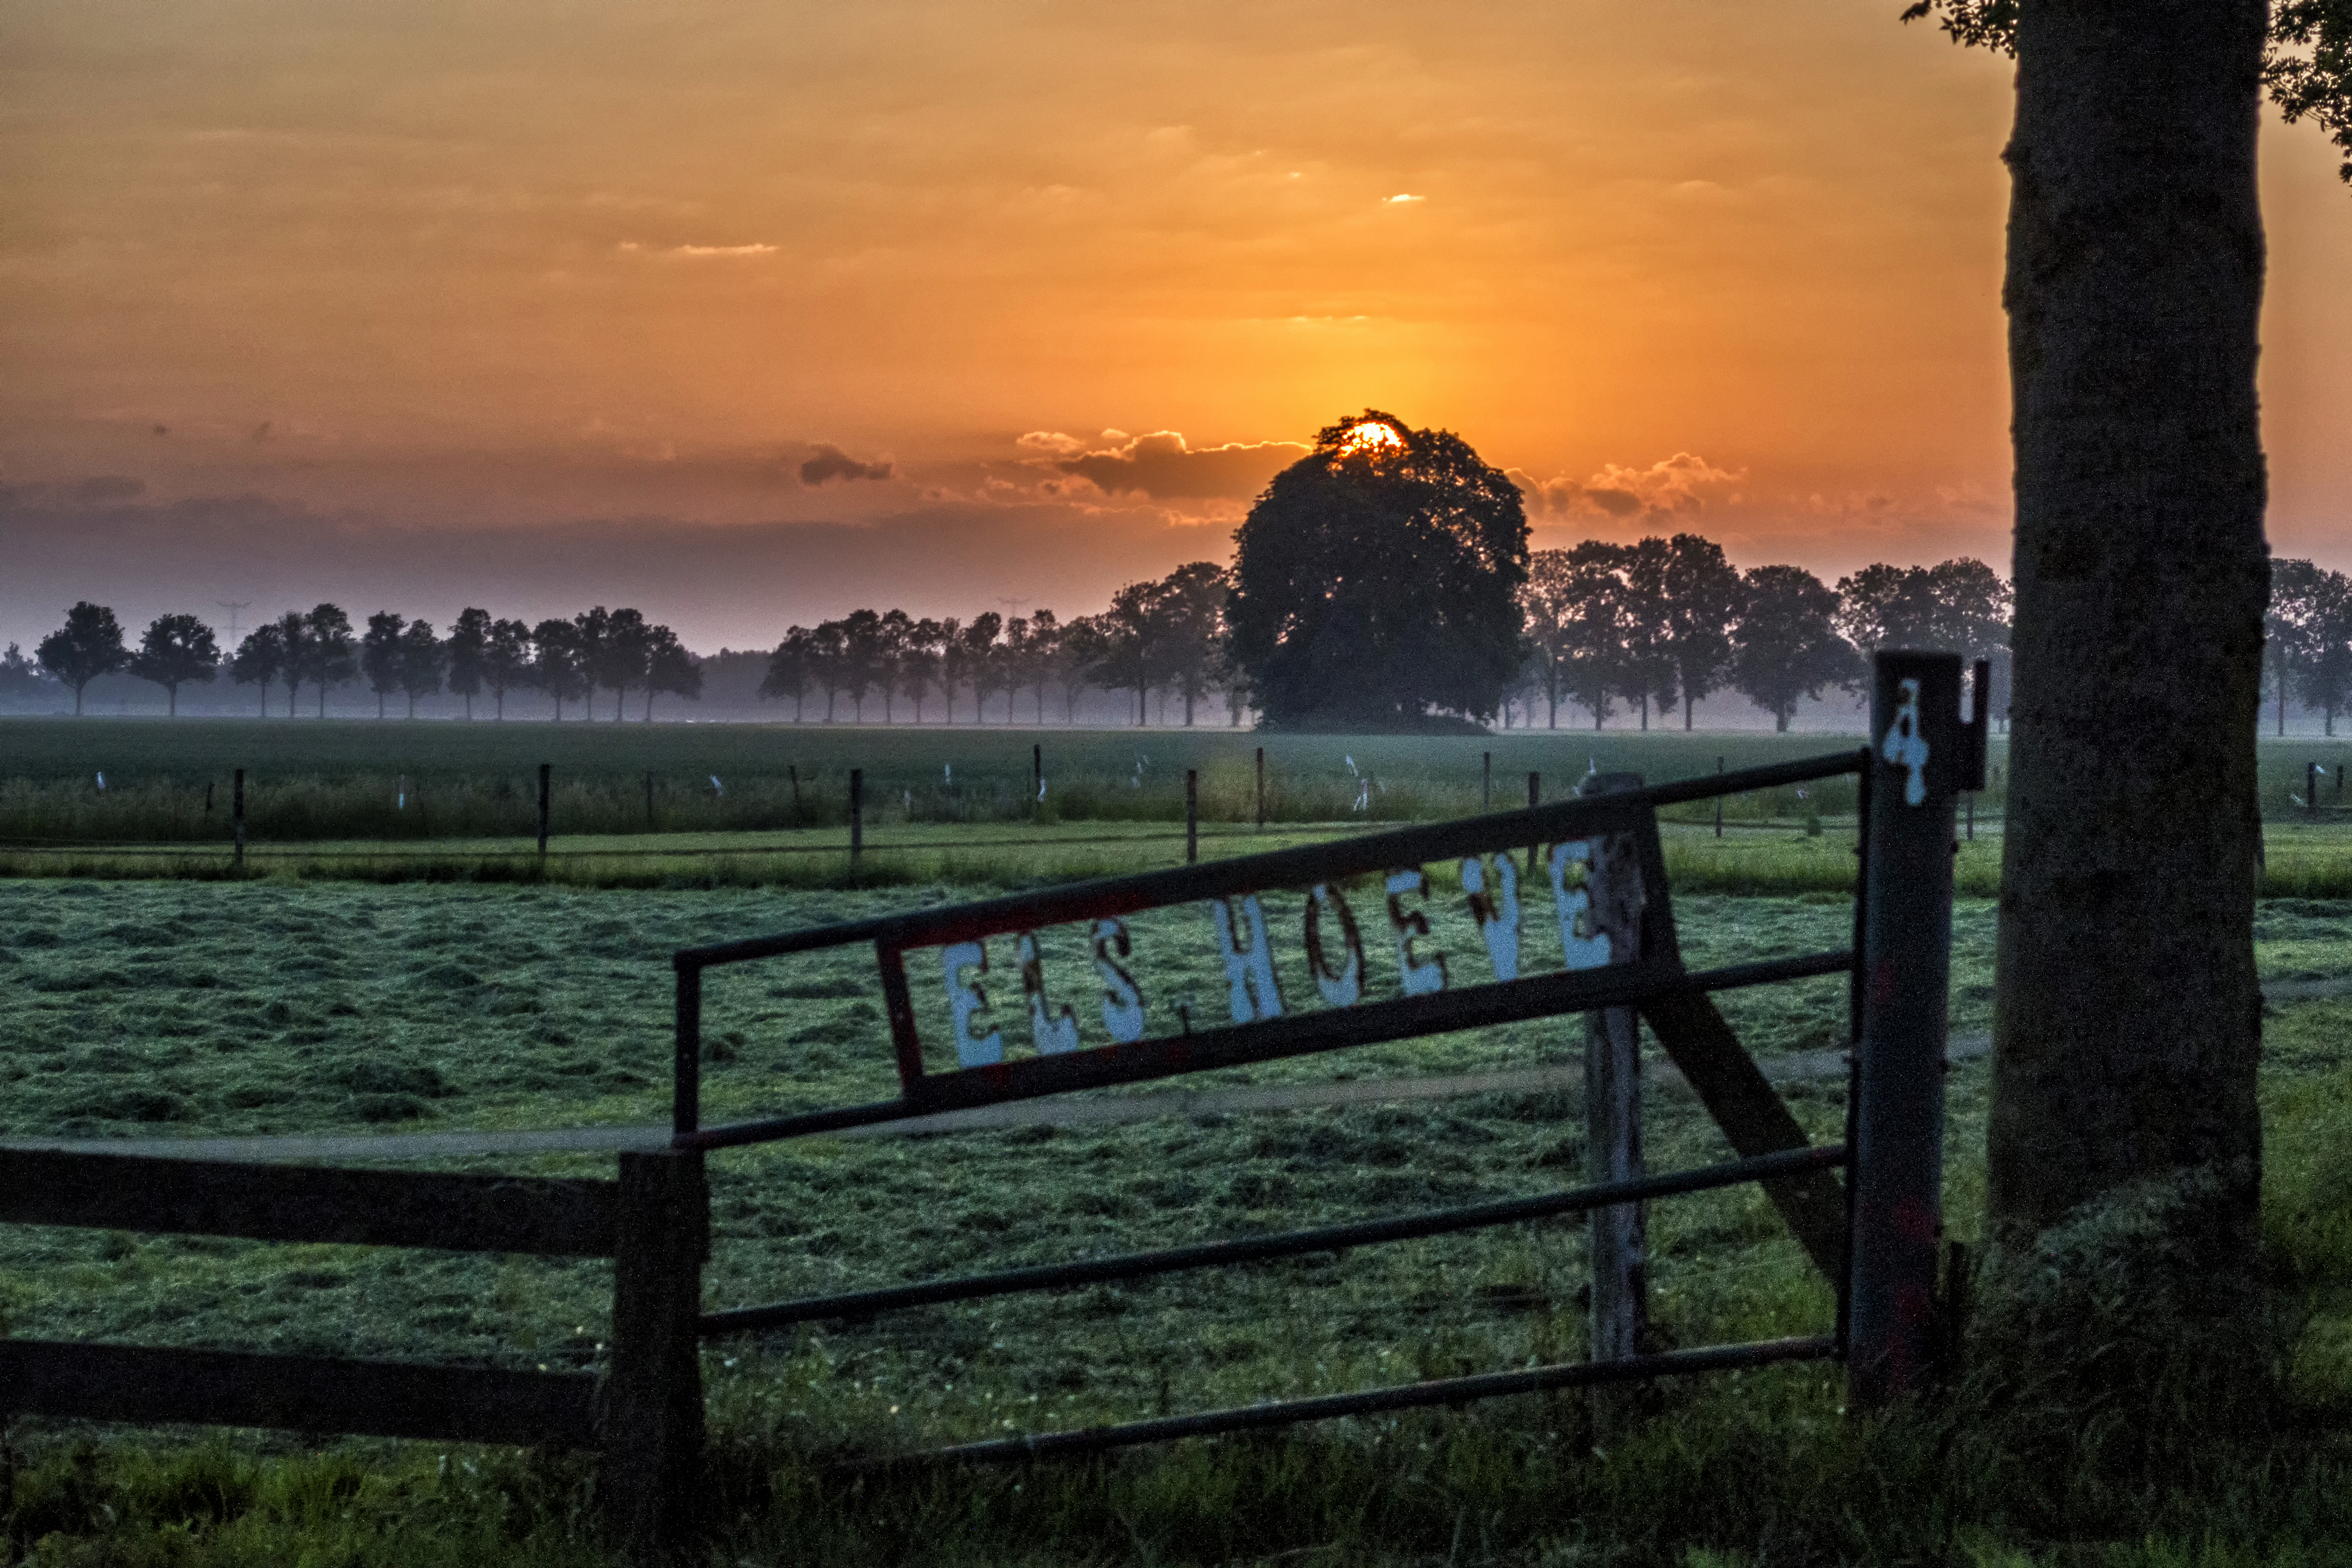
sea, coast, nature, grass, outdoor, ocean, horizon, sun, sunrise, sunset, photography, sunlight, morning, dawn, dusk, evening, reflection, nikon, trees, nederland, netherlands, zuidholland, outdoorphotography, backlight, bomen, gras, paulvandevelde, pdvandevelde, padagudaloma, natuurfotografie, dordrecht, biesbosch, nederlandinfotos, tegenlicht, zonsopgang, hollandse, elshoeve